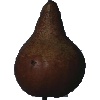
Label: Pear Kaiser 1